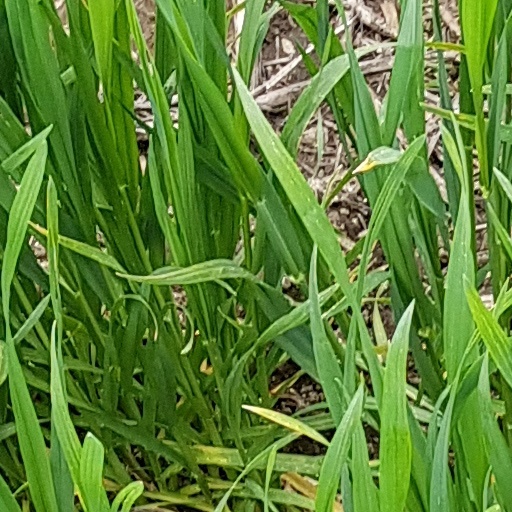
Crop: wheat